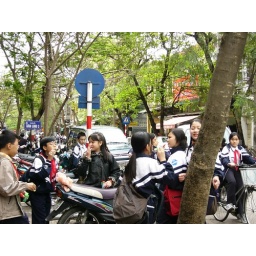
girls and boys blowing bubbles after school in Hanoi, Vietnam